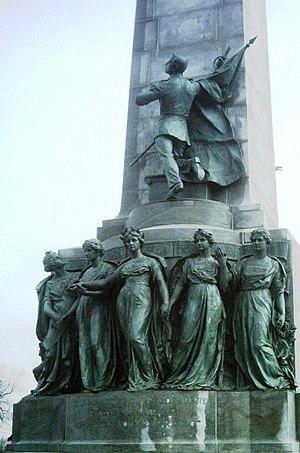
Détail ouest du Monument à George-Étienne Cartier à Montréal
Le Monument à George-Étienne Cartier est un monument national érigé en 1919 qui est situé en face du Parc Jeanne-Mance, à l'est du Mont Royal à Montréal. Il fut élevé par un comité qui a obtenu des souscriptions dans toutes les parties de l'empire britannique ainsi qu'aux États-Unis. Au moment de sa construction, il a eu donc une signification internationale autant que nationale.